Tullahoma, Tennessee

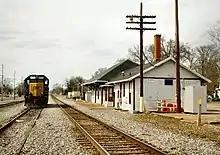
Tullahoma depot

The Tullahoma depot was a passenger train station for the Nashville, Chattanooga & St. Louis Railway and then the Louisville and Nashville Railroad through the 1960s. The "Georgian" (St. Louis & Chicago – Atlanta) all made stops at the station. The "Georgian" continued to 1968; however, the L&N maintained an unnamed Evansville – Nashville – Atlanta successor train until April 30, 1971, after which Amtrak absorbed L&N passenger operations. The Nashville to Atlanta route is being studied for reactivation as of February 2023.